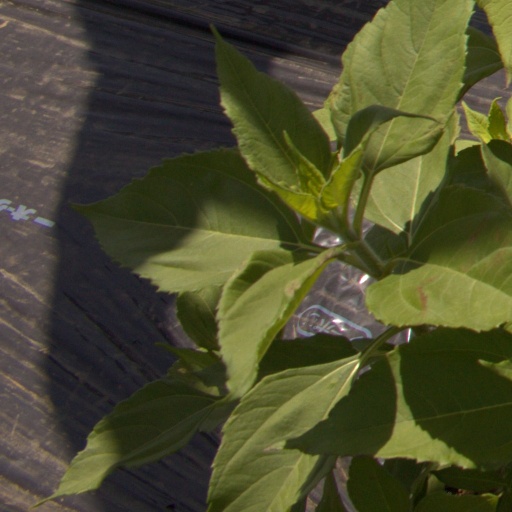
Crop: Jerusalem artichoke